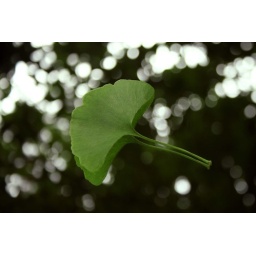
That's a ginkgo leaf on a mirror with a hickory tree above it.